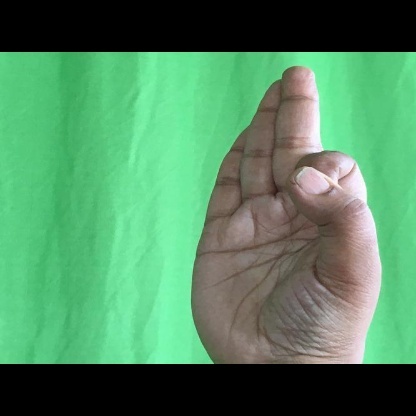
Mudra: Aralam